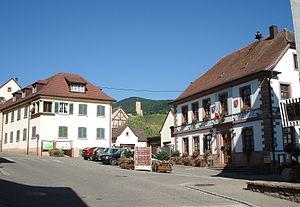
Katzenthal, près de Colmar (dép. du Haut-Rhin, Alsace, France). Mairie-école. À l'arrière-plan: vignoble du Schlossberg-Wineck et donjon du château ruiné du Wineck.
Katzenthal [kat͡səntal] est une commune française située dans le département du Haut-Rhin, en région Grand Est.